Samantha Mathis

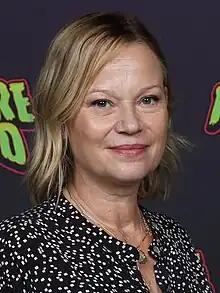
Mathis at Nightmare Weekend Richmond in 2023

Samantha Mathis (born May 12, 1970) is an American actress and trade union leader who served as the Vice President, Actors/Performers of SAG-AFTRA from 2015 to 2019. The daughter of actress Bibi Besch, Mathis made her film debut in "Pump Up the Volume" (1990), and later co-starred or appeared in such films as "" (1992), "Super Mario Bros." (1993), "The Thing Called Love" (1993), "Little Women" (1994), "The American President" (1995), "Jack and Sarah" (1995), "Broken Arrow" (1996), "American Psycho" (2000), "The Punisher" (2004), and "" (2012). She has also had recurring roles on "The Strain" as New York City Councilwoman Justine Feraldo, and on "Billions" as Taylor Mason Capital COO Sara Hammon.